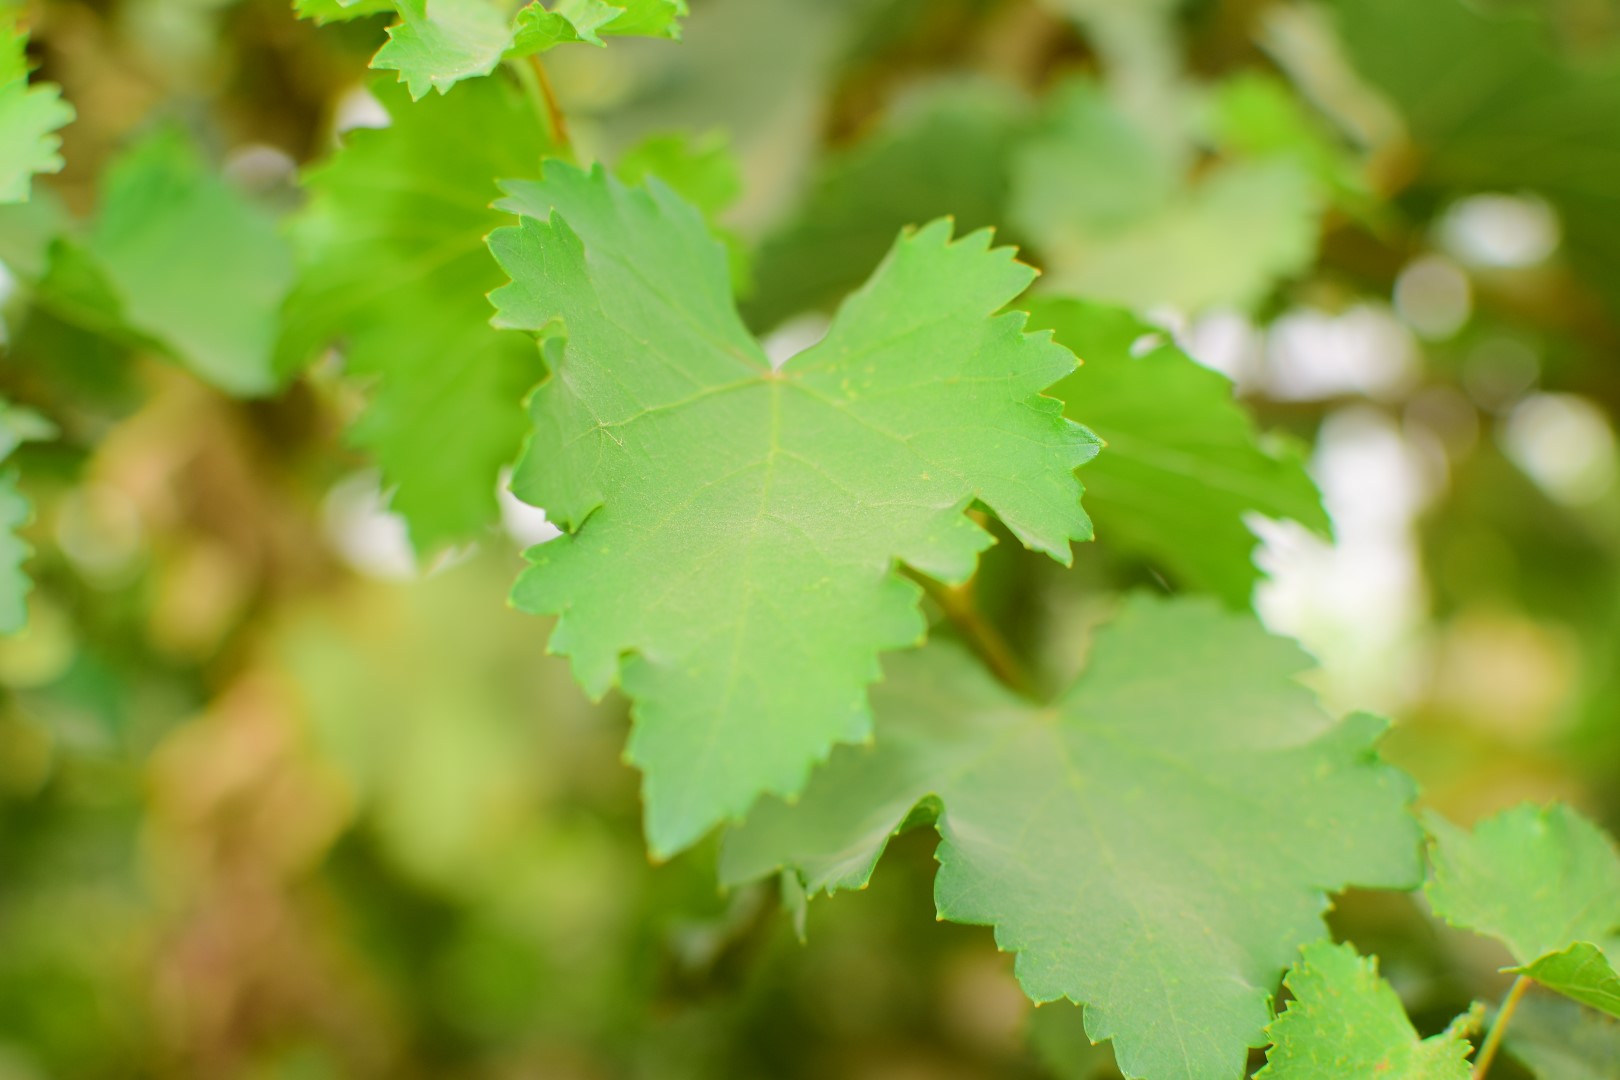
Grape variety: Kamali